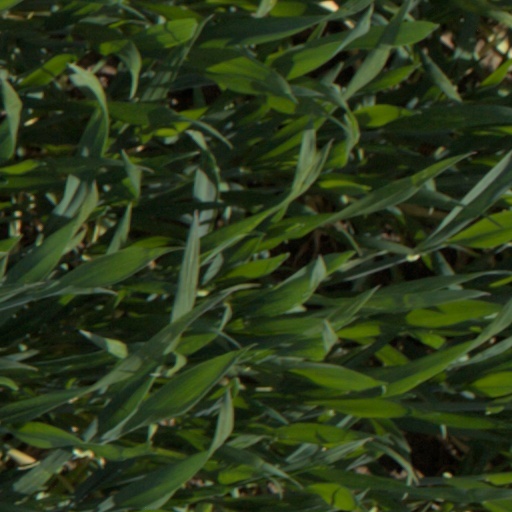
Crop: wheat